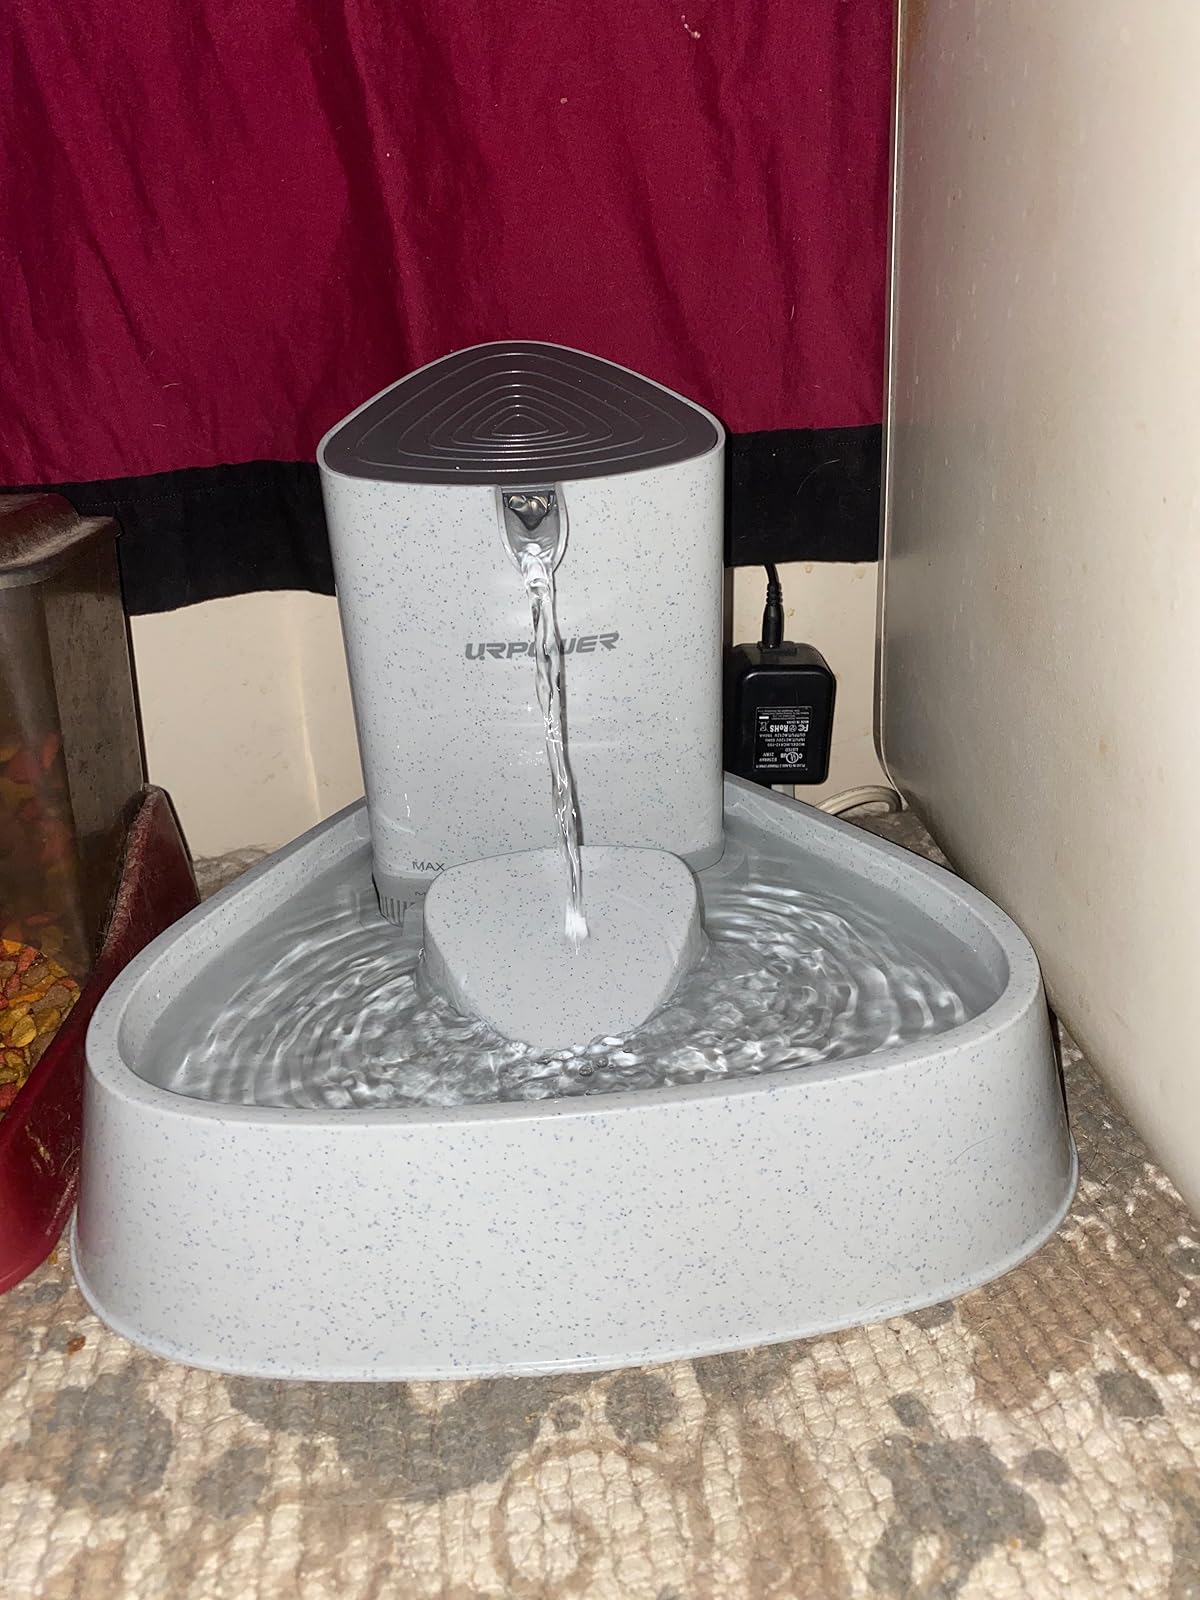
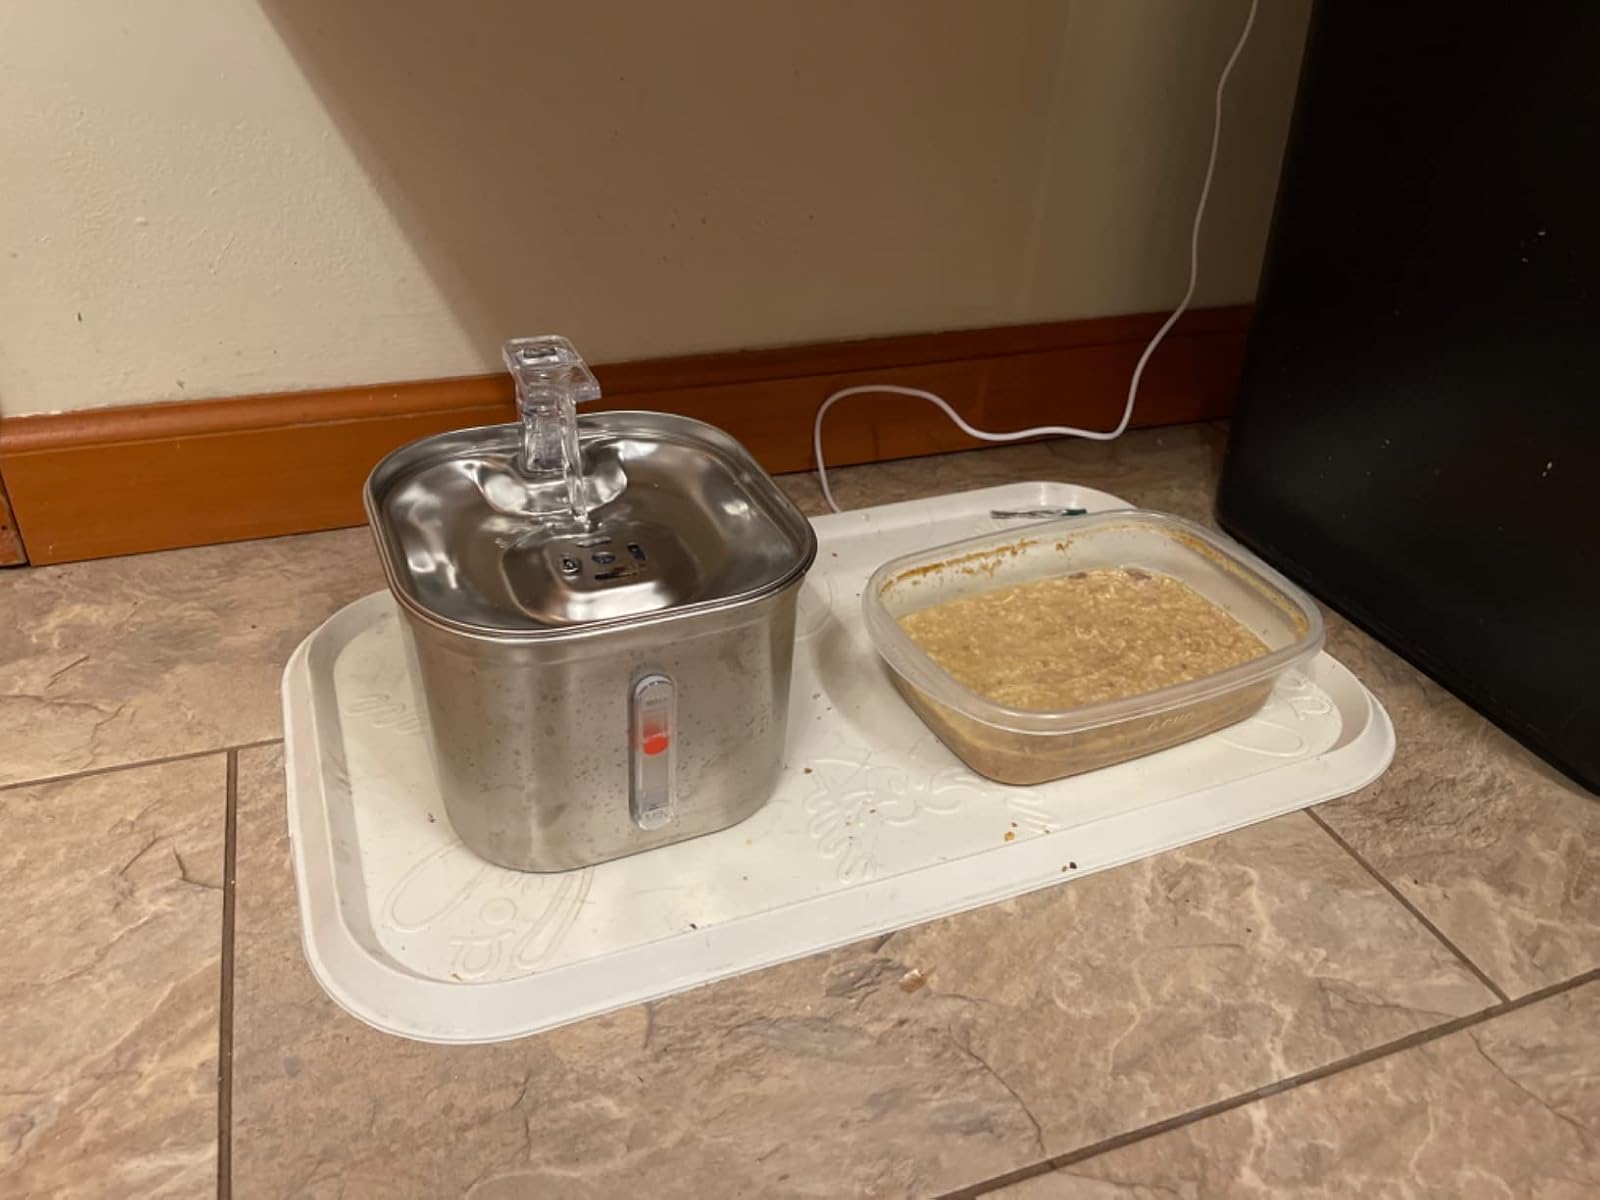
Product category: items_bowl
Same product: no